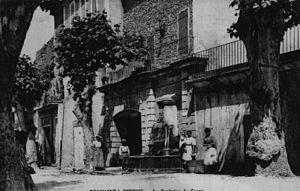
Beaumont-de-Pertuis est une commune française, située respectivement dans le canton de Pertuis, l'arrondissement d'Apt, le département de Vaucluse en région Provence-Alpes-Côte d'Azur. Ses habitants sont appelés les Beaumontais.